Times Without Number

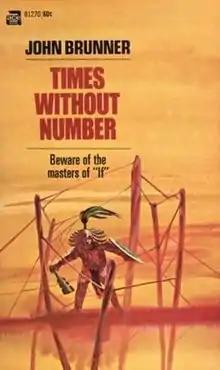
First expanded edition (1969)

Times Without Number is a time travel/alternate history novel by John Brunner.